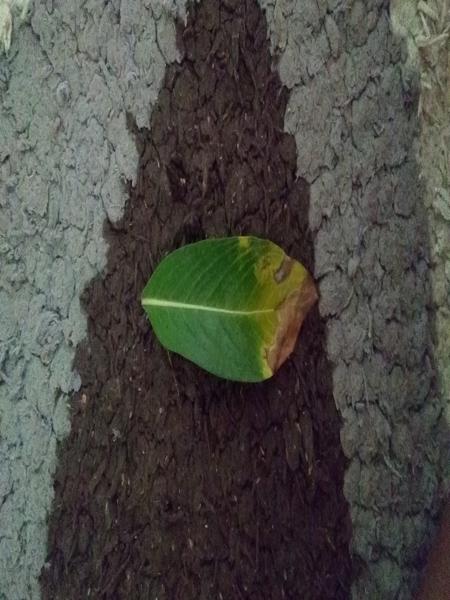
Plant: Catharanthus